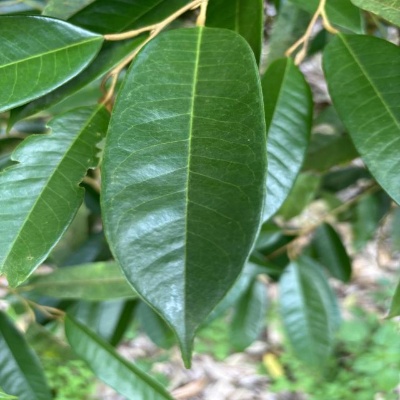
Label: Leaf_Healthy